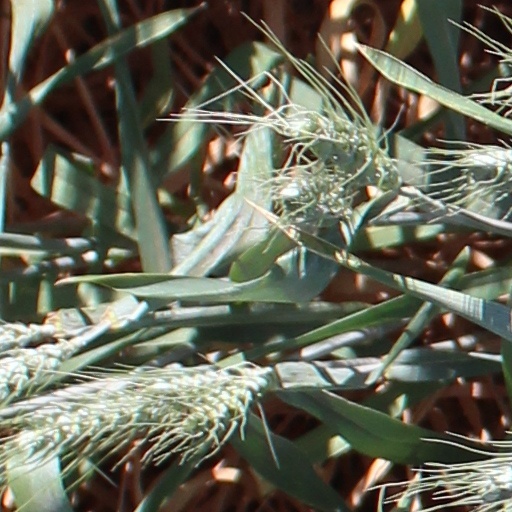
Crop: wheat